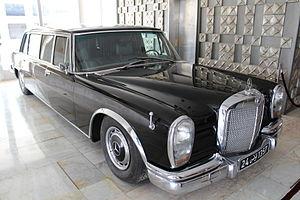
Musée Habib Bourguiba à Skanès